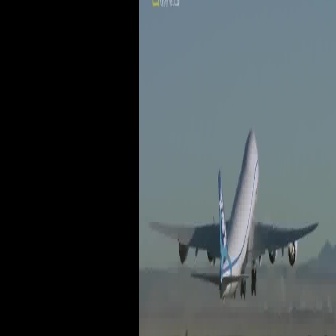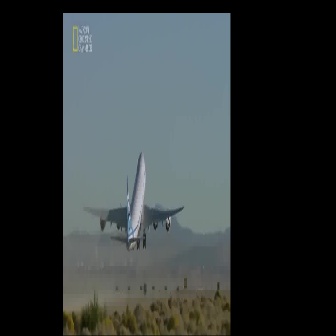
  Please identify the target specified by the bounding box [148,128,318,299] in the first image and locate it in the second image. Return the coordinates in [x_min,y_min,x_max,y_max] format.
Answer: [83,150,184,251]